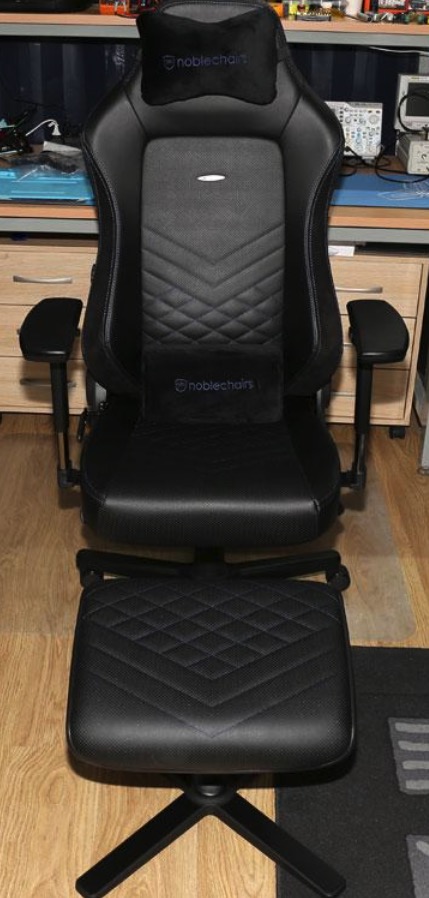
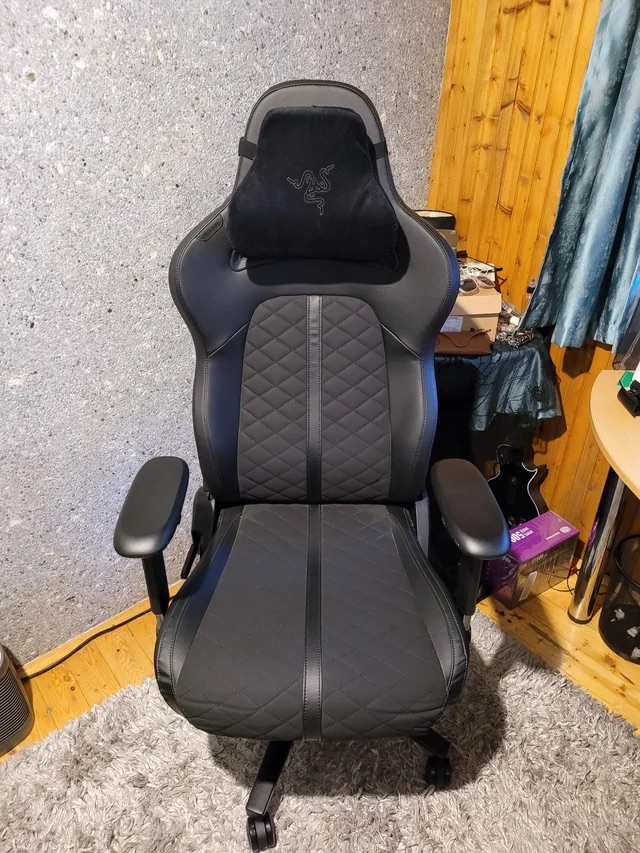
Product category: items_chair
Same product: no